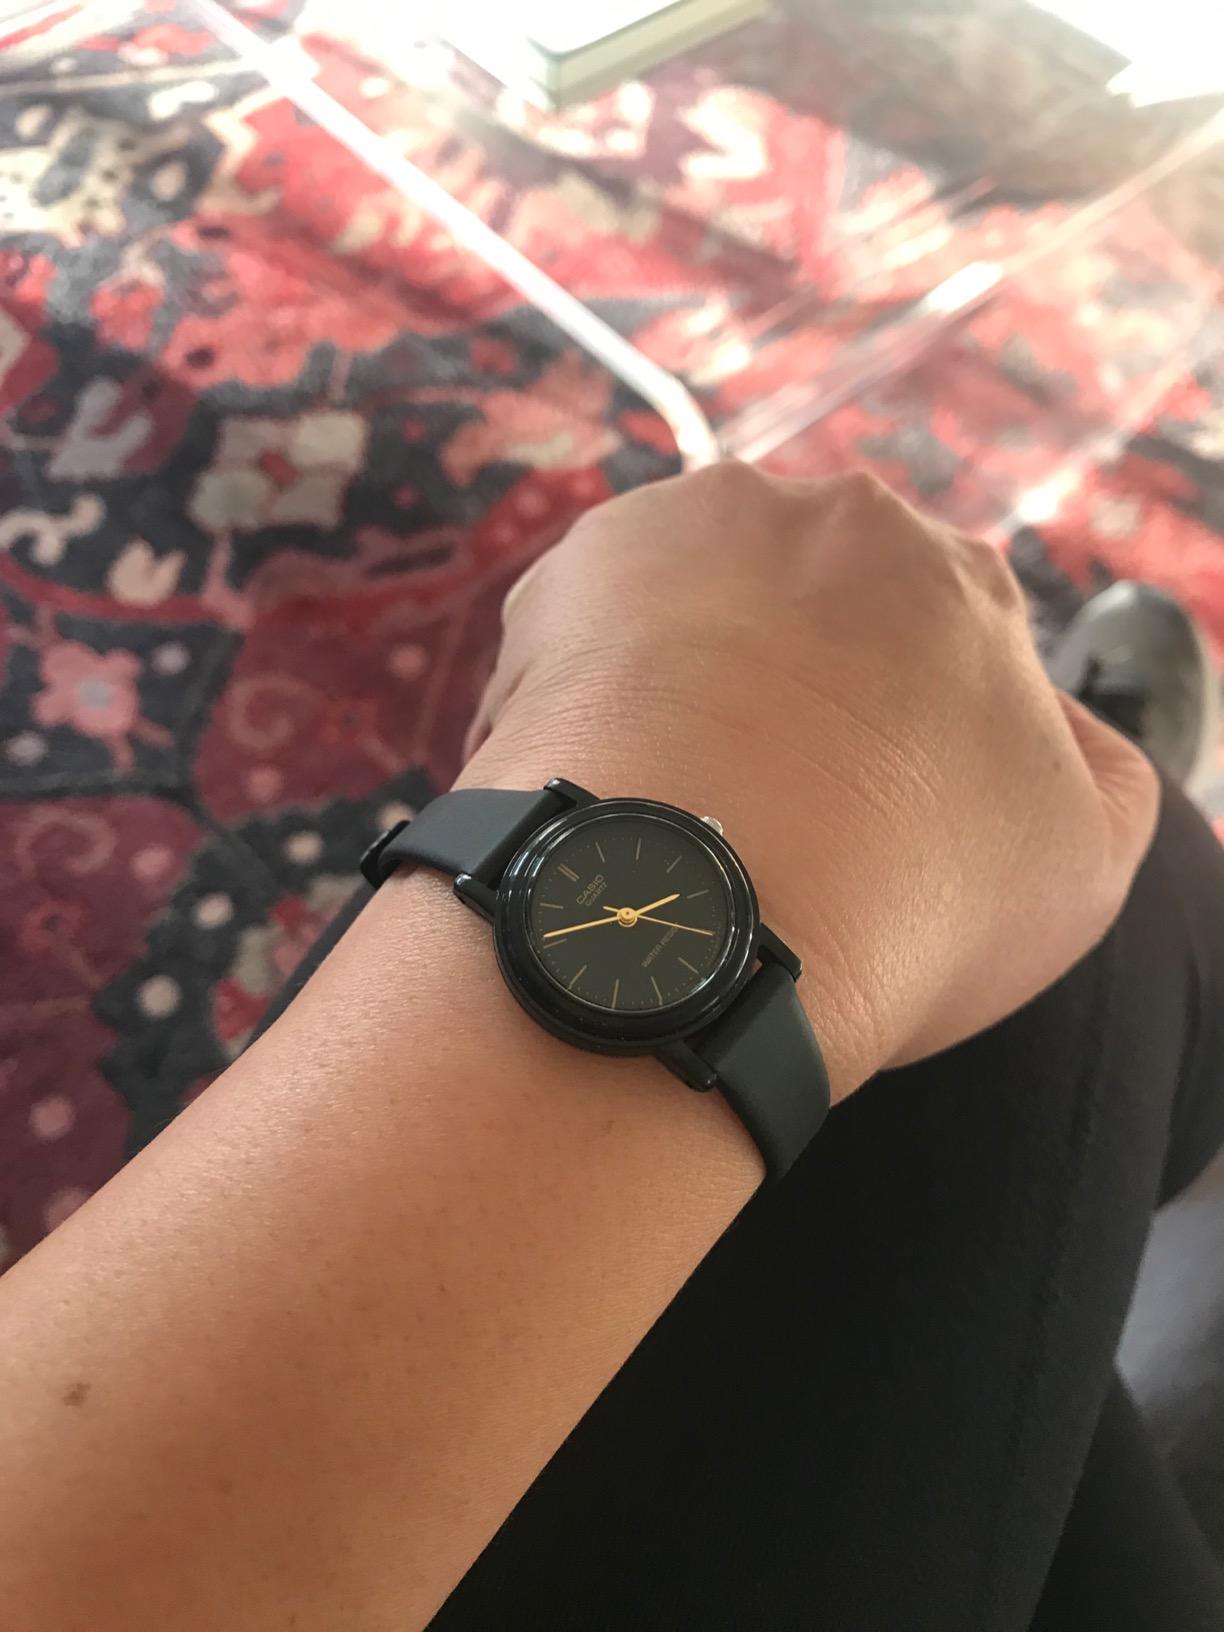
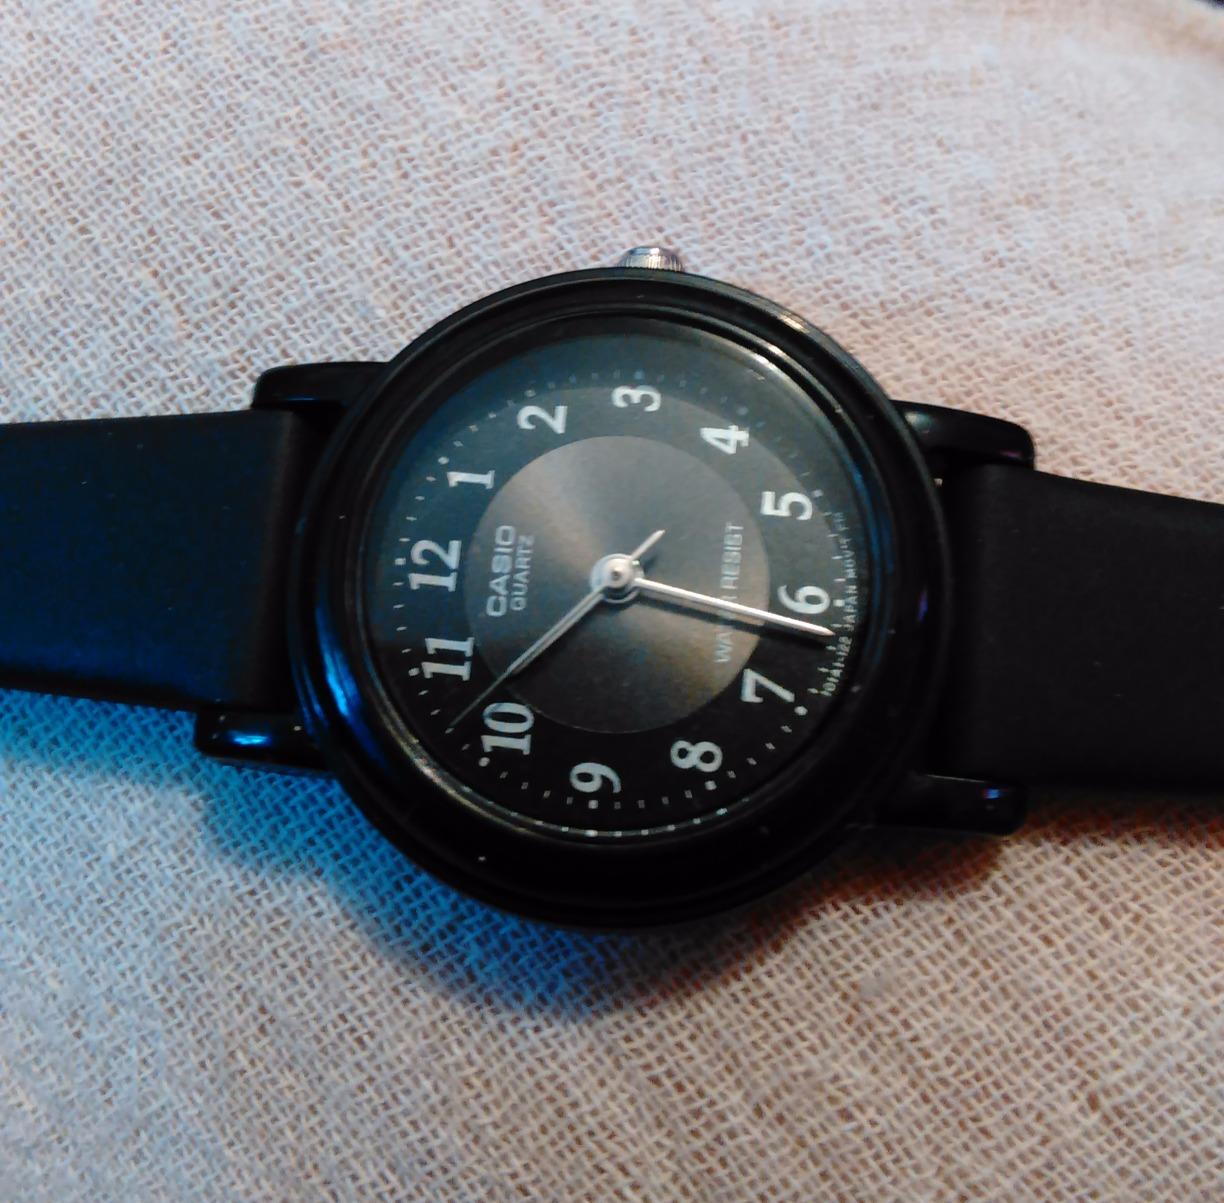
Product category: accessories_watch
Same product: no